Domalain

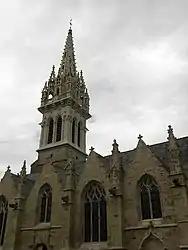
Saint Melaine church

Domalain (Gallo: "Domalaen") is a commune in the Ille-et-Vilaine department of Brittany in northwestern France.